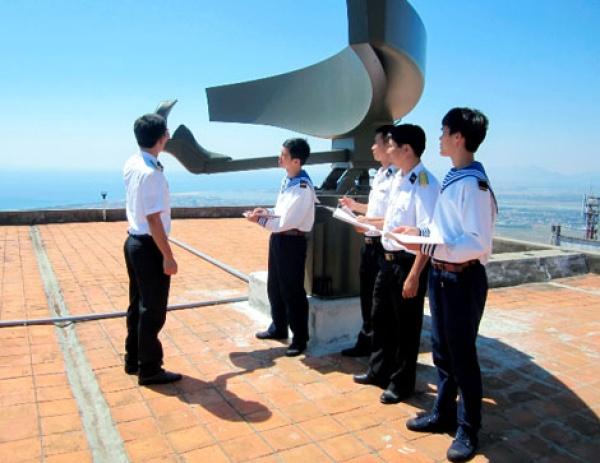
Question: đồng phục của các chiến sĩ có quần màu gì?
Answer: màu đen